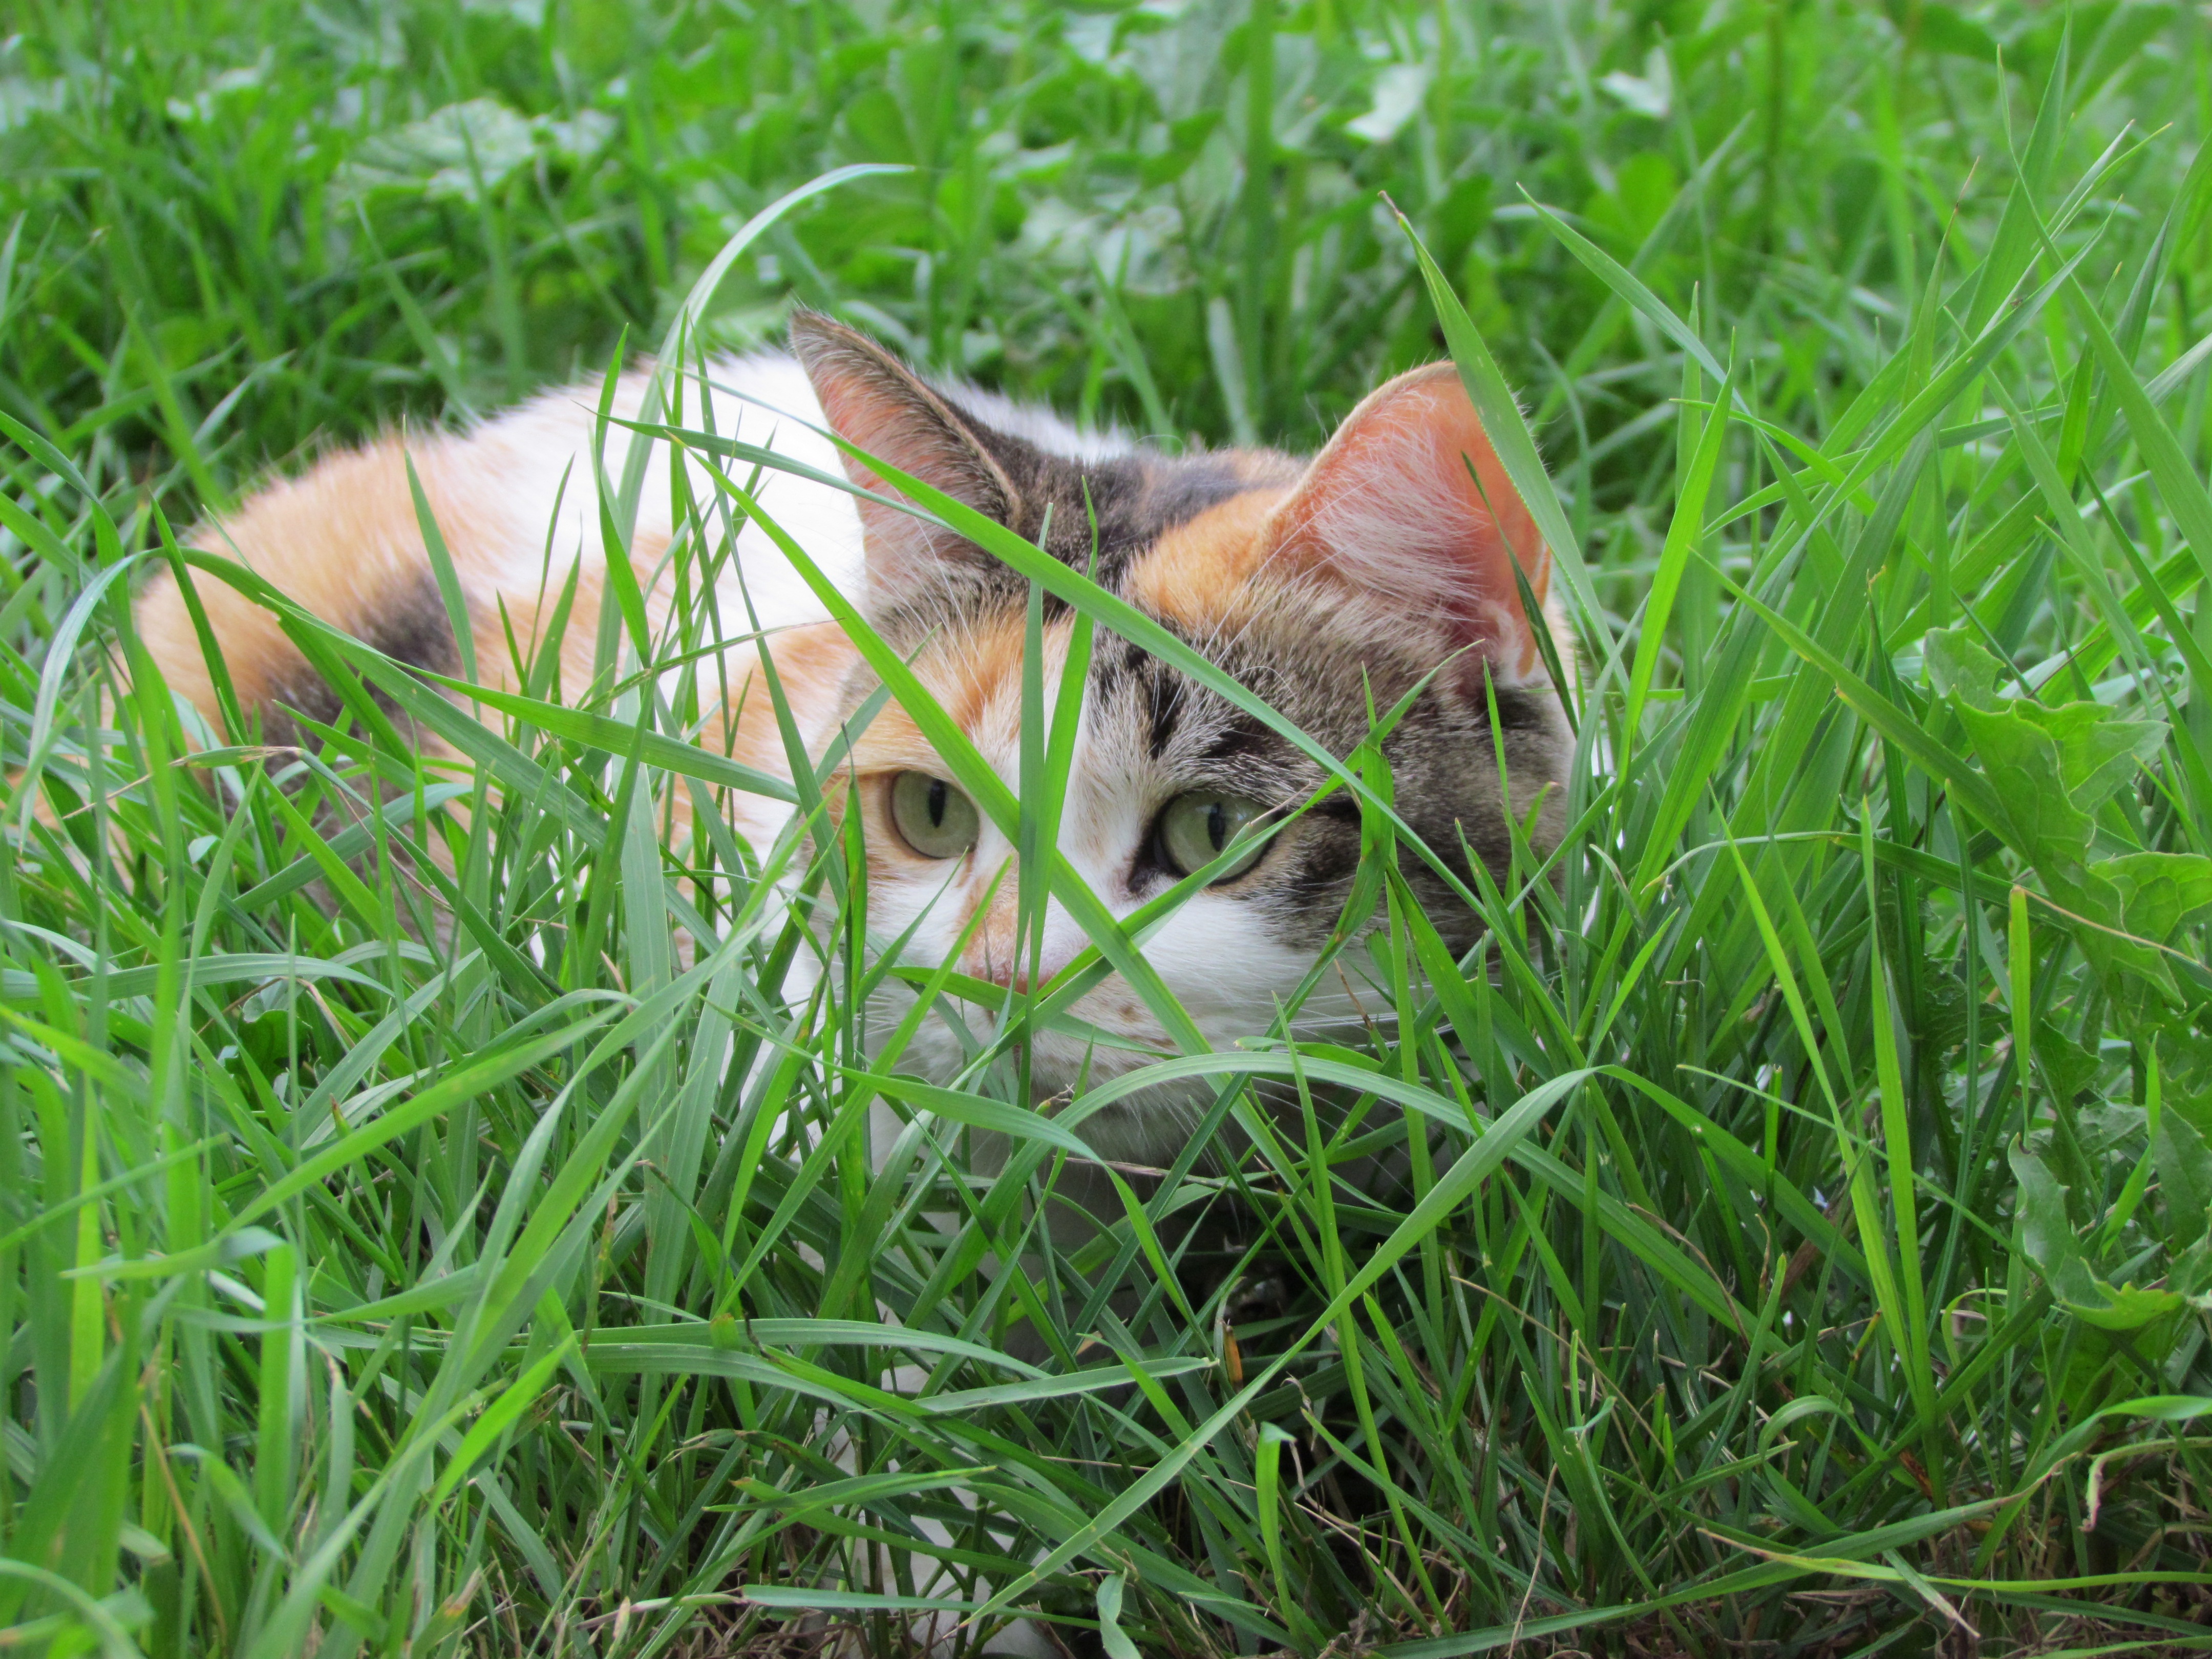
grass, outdoor, lawn, meadow, leaf, flower, wildlife, green, cat, feline, garden, flora, fauna, domestic, tortoiseshell, macro photography, grass family